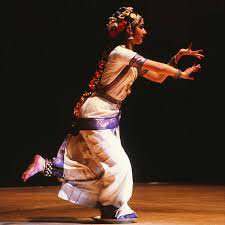
Dance form: kuchipudi